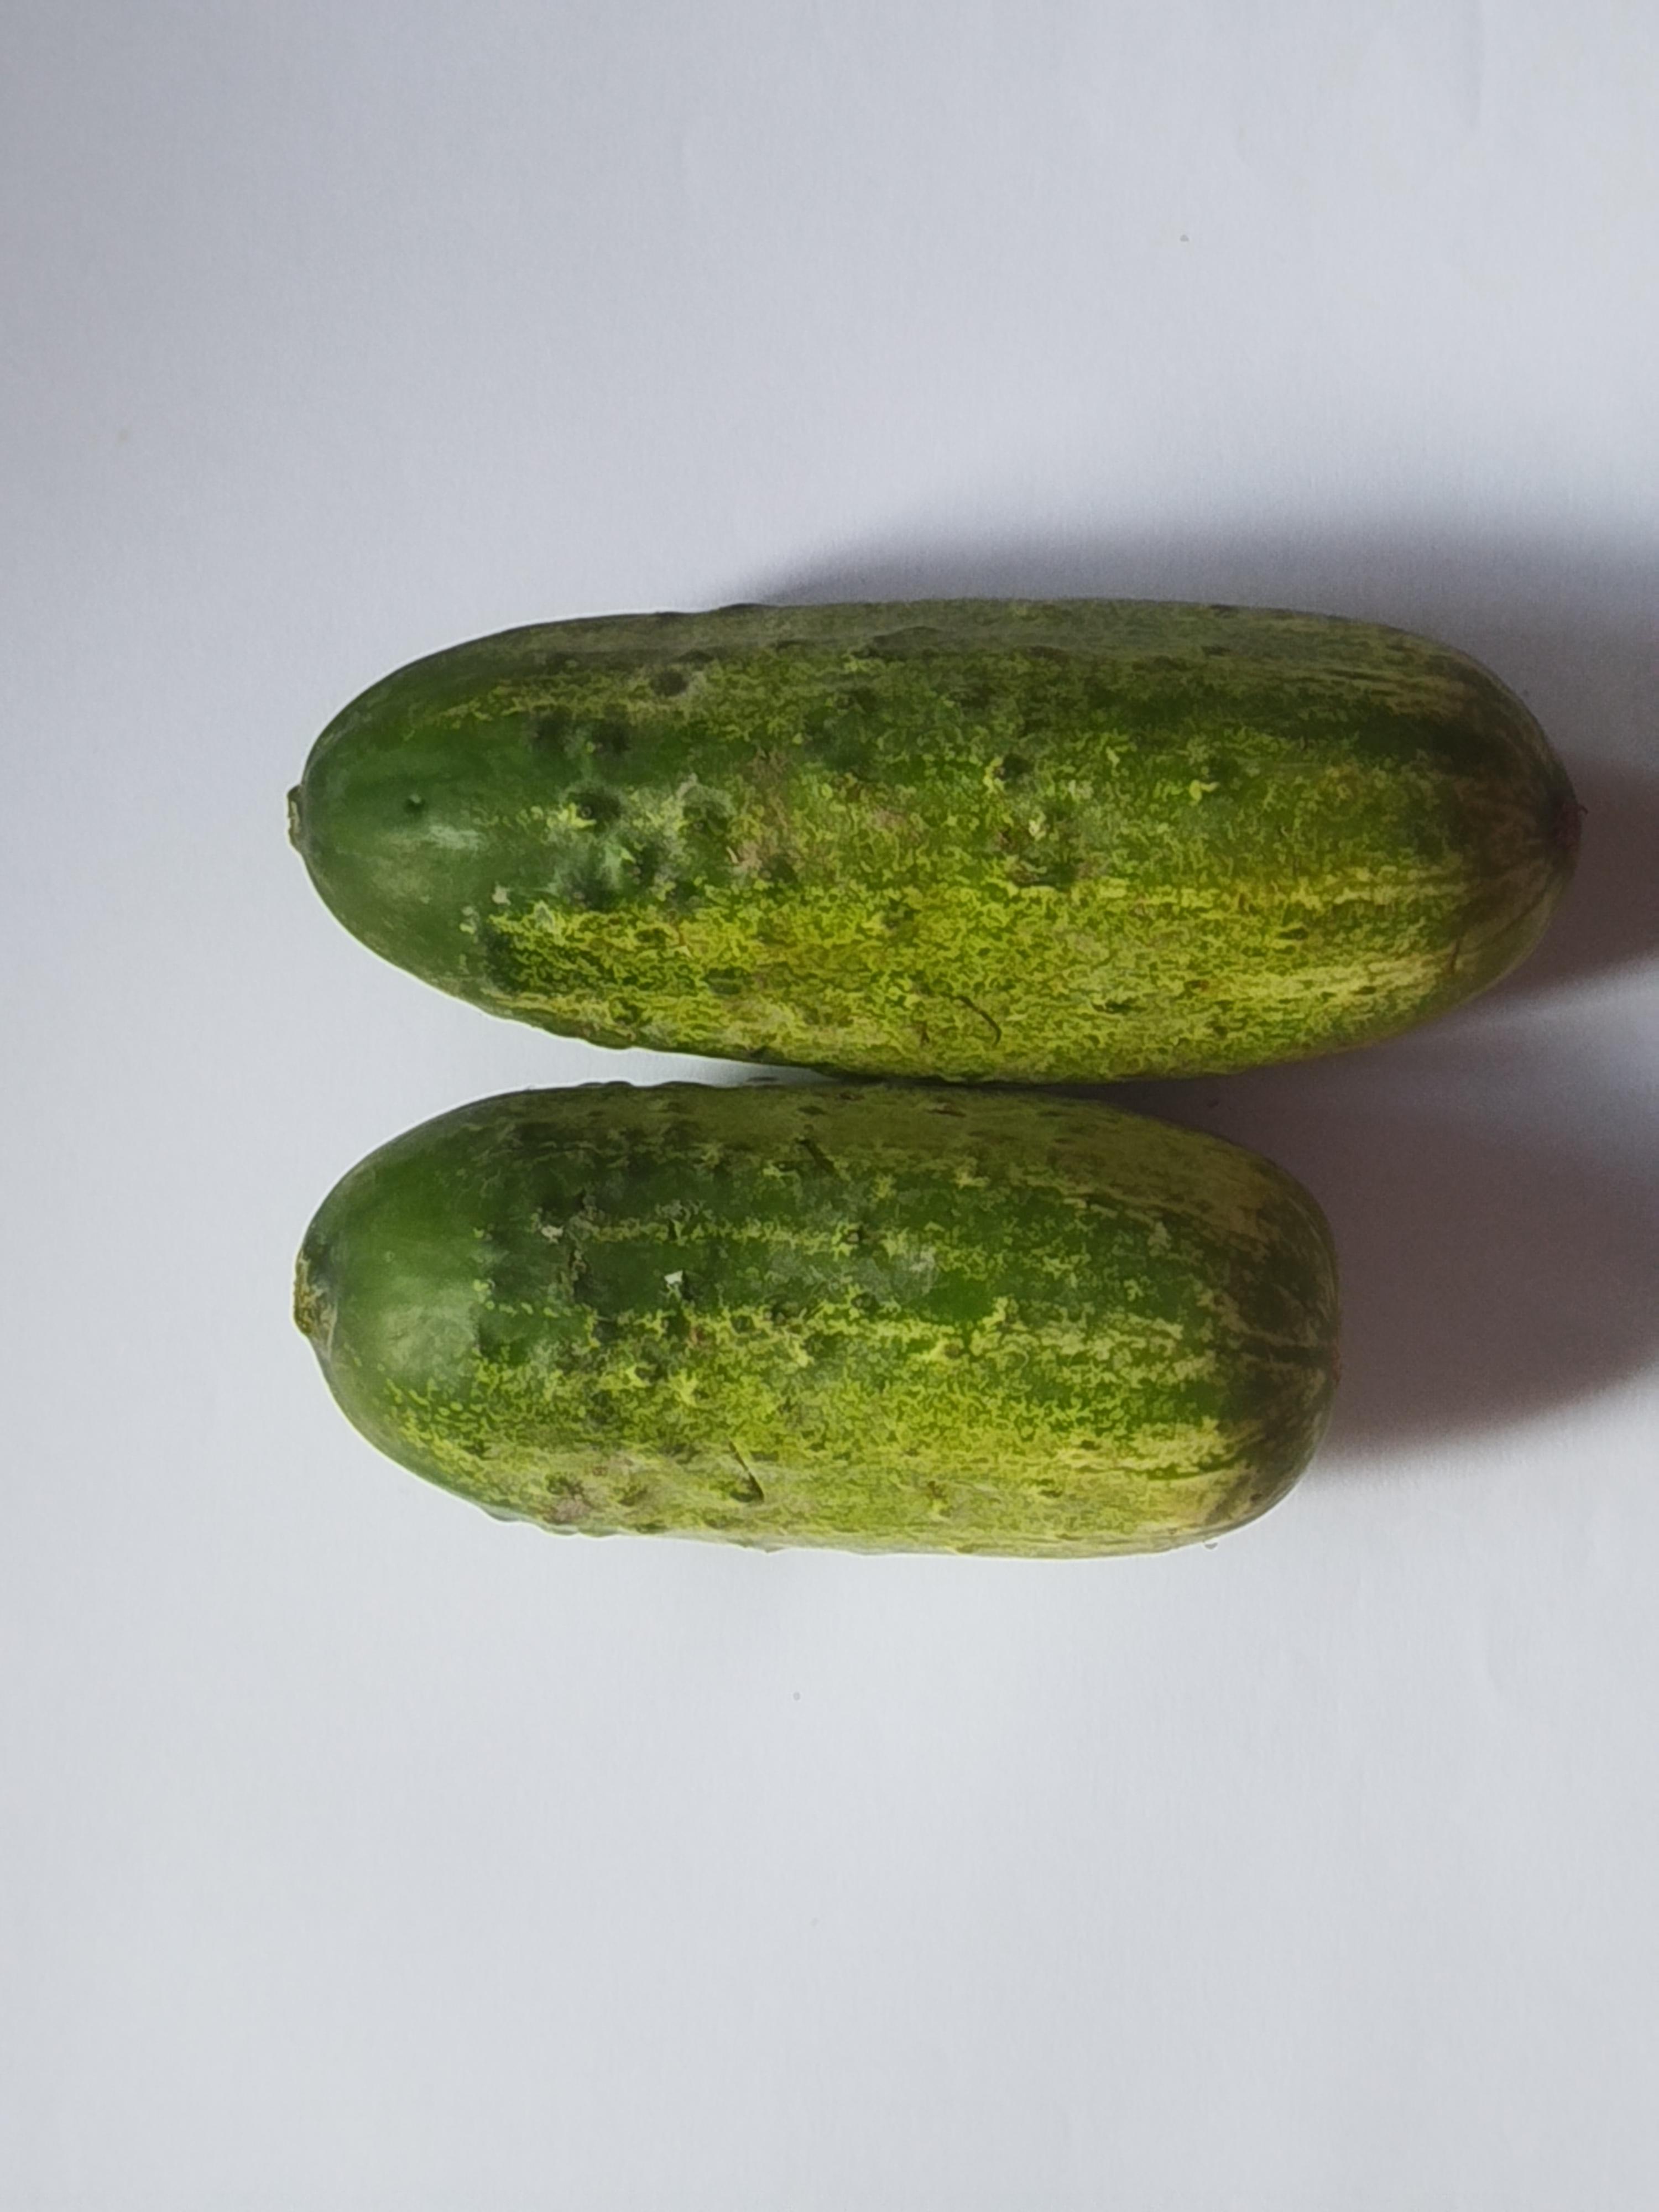
Label: Cucumber